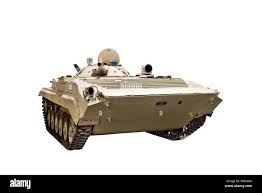
Label: BMP